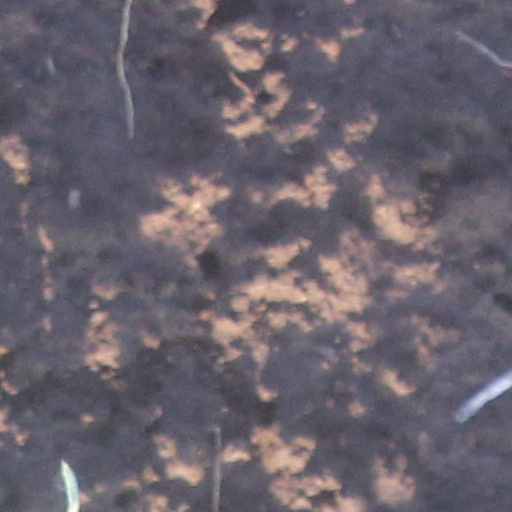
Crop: wheat